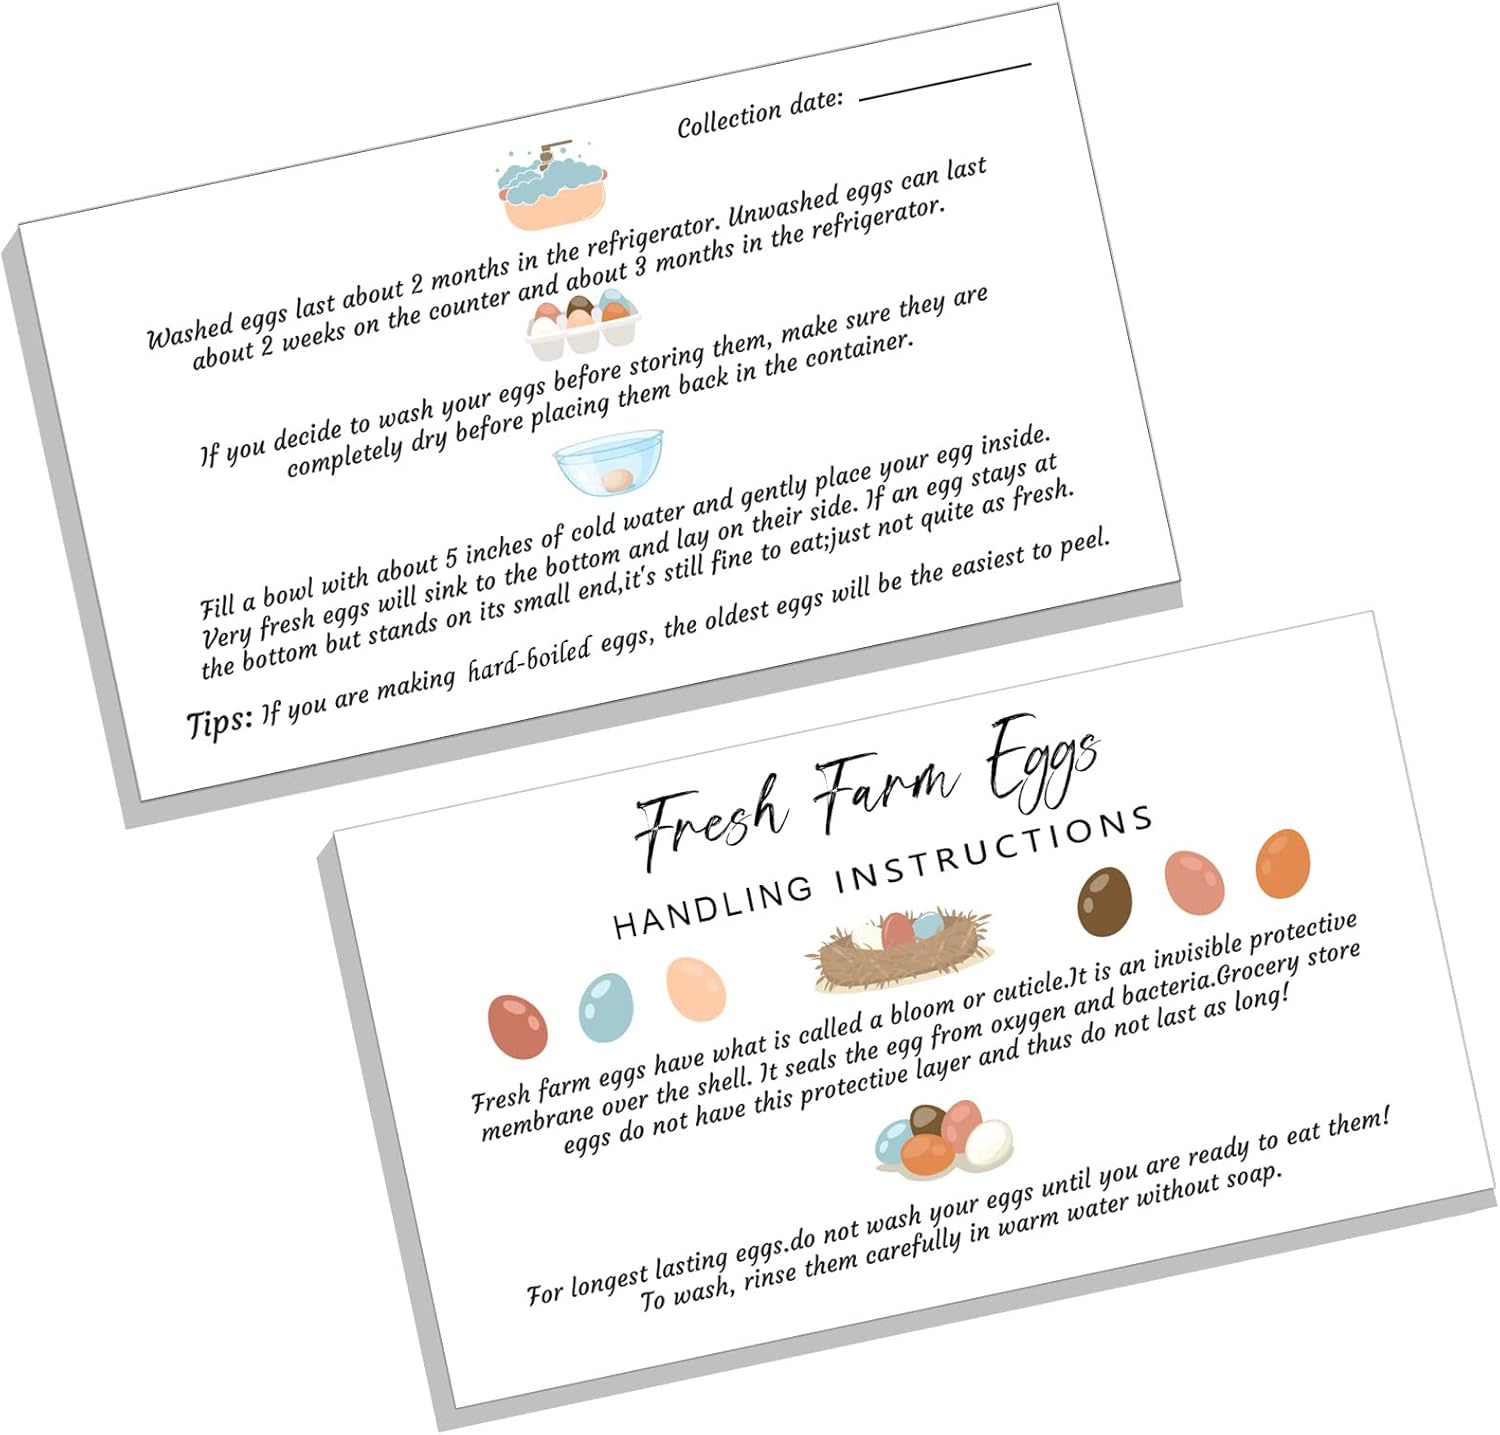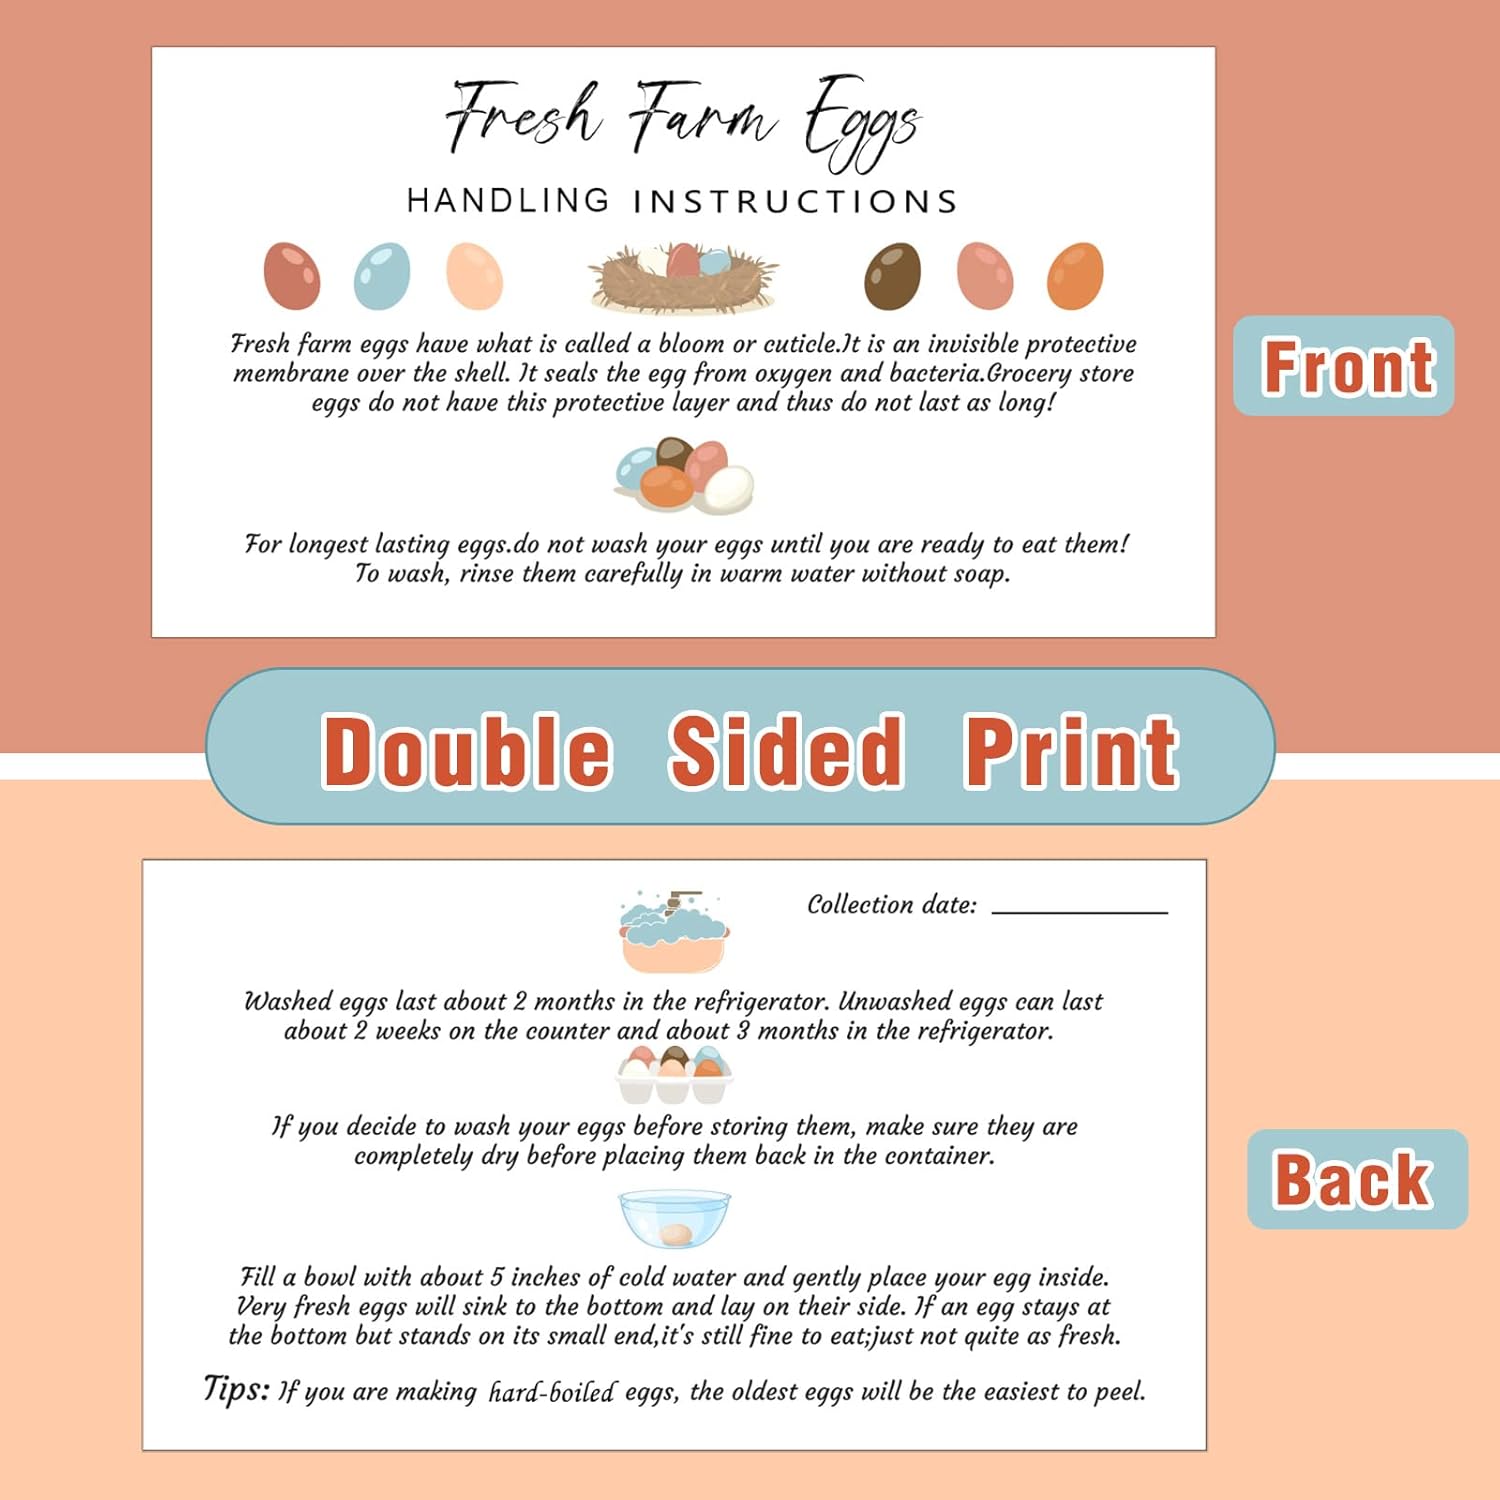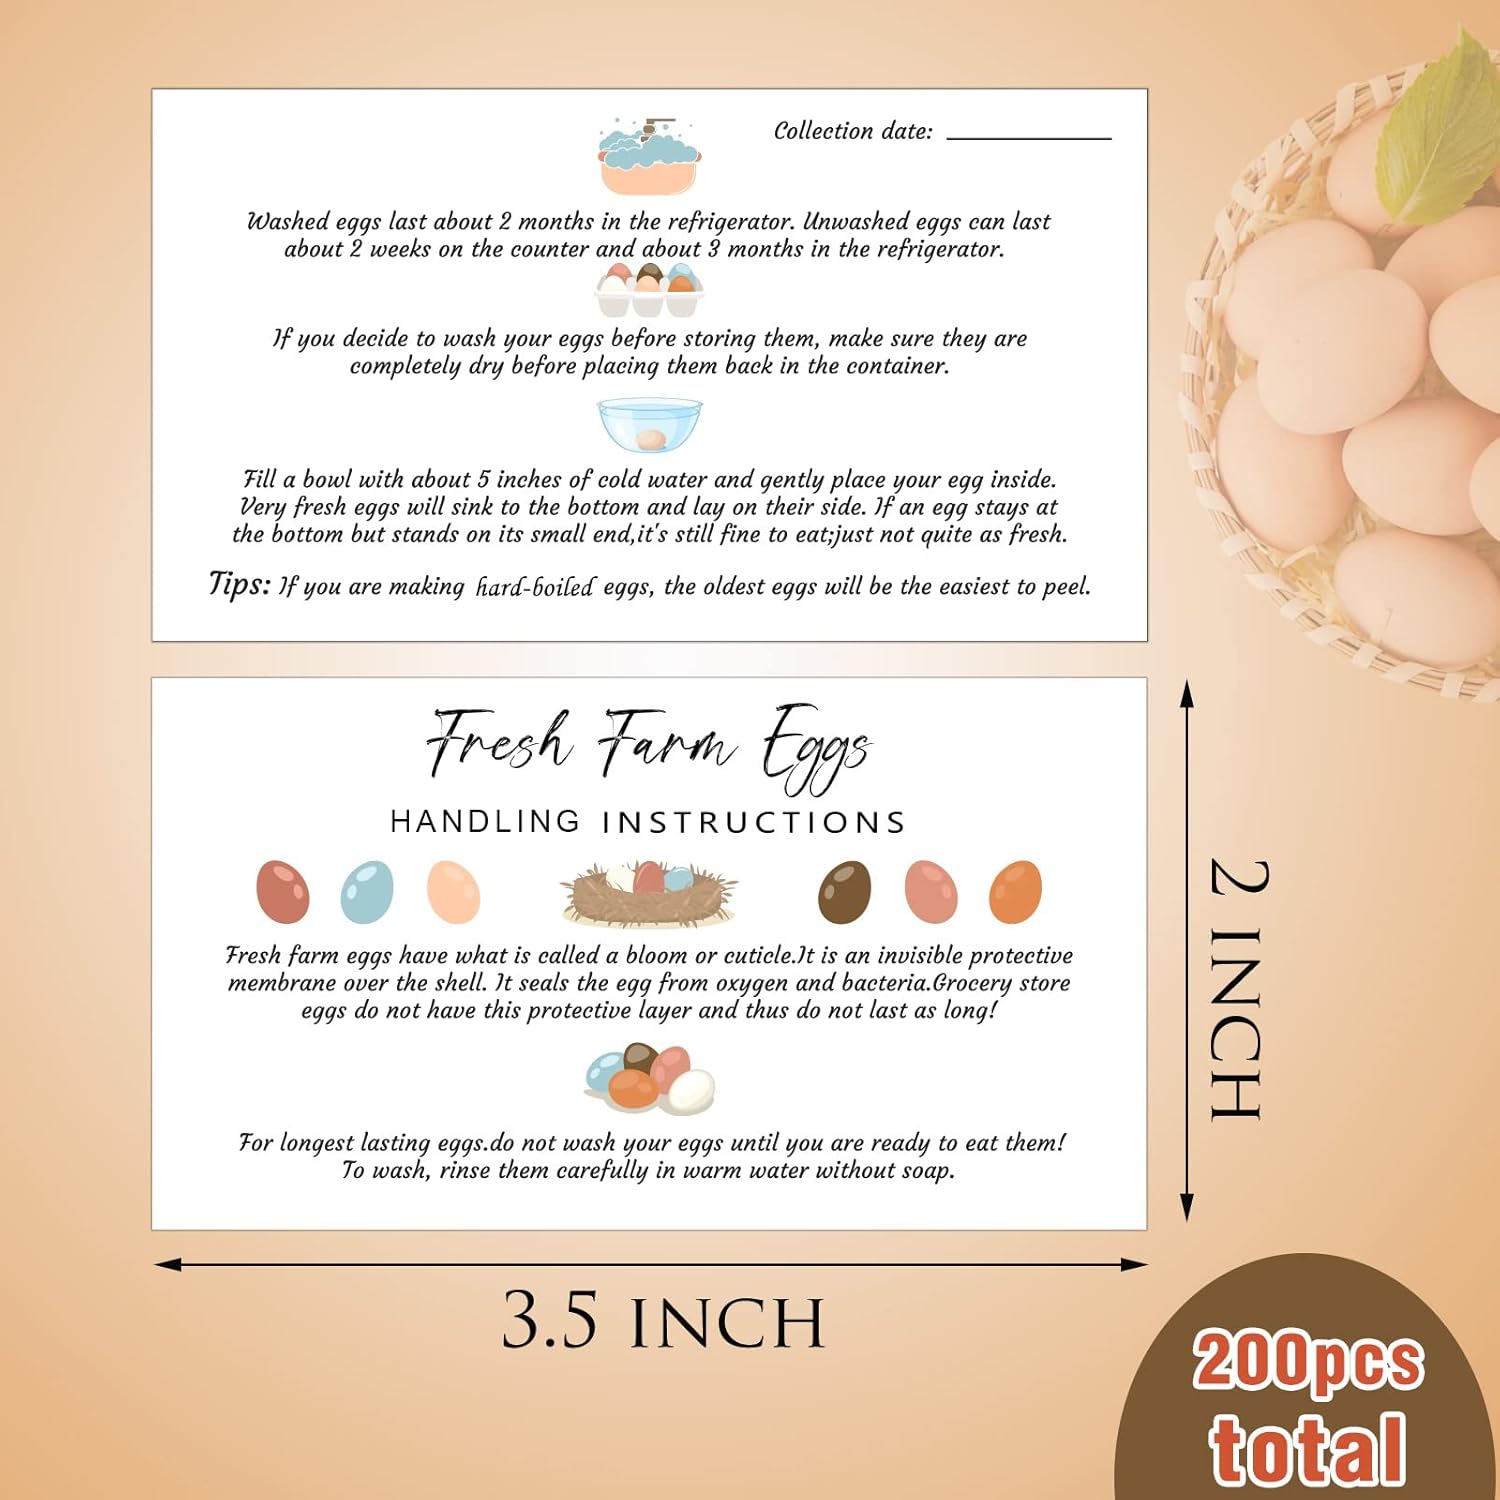
Fresh Farm Eggs Handling Instructions 2 x 3.5 Inches Egg Stamps for Fresh Eggs Colored Egg Design Business Card White Egg Handling Instruction Card for Farm Fresh Eggs (200 Pack)
Category: Office Products
Features:  Warm to share: You can give your new neighbors, classmates, colleagues and family members eggs with our egg gift cards as considerate present, they will feel pleased and warm after receiving these practical fresh farm eggs handling instructions.  Convenient storage: These egg handling instructions will only occupy a small box after being packaged together, proper size won't take up too much space, convenient for your storage so that it can be applied at anytime.  Specifications: Material: double copper paper Color: as the pictures shown Size: approx. 3.5 x 2 inches  Package includes: 200 x Fresh farm eggs handling instructions  Notes: Manual measurement, please allow slight errors on size. The color may exist a slight difference due to different screen displays.
Features: Abundant Quantity: our package contains 200 pieces of fresh farm eggs handling instructions, ample quantity and attractive design can meet your daily egg packing demands, and you can also share with others | Small and Lightweight: each egg handling instruction card measures approx. 3.5 x 2 inches, which is the same size as a business card, small and lightweight, easy to store and carry around with an egg box and basket, and it can also be stored in an envelope | Trusty Paper Material: colored egg design cards are composed of quality double copper paper material, safe and reliable to use, not easy to tear or break, and the brightly colored patterns and clear printings are not easy to fade and can be stored for a long time | Meaningfully Designed: these egg business cards are patterned with eggs handling instructions, designed with a collection date section, which can let your customers know how fresh the eggs are, bring a lot of convenience | Widely Applicable: our white card with colored egg design can provide the right way to carry and store fresh eggs, which not only ensures the longevity of the eggs but also improves customer satisfaction and experience